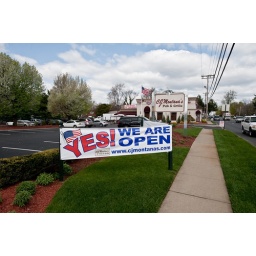
She just re-opened after some drunk in a car ran through the big windows in the dining room.